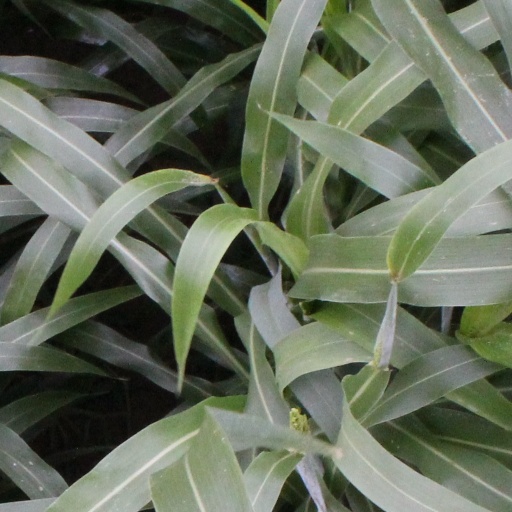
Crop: sorghum